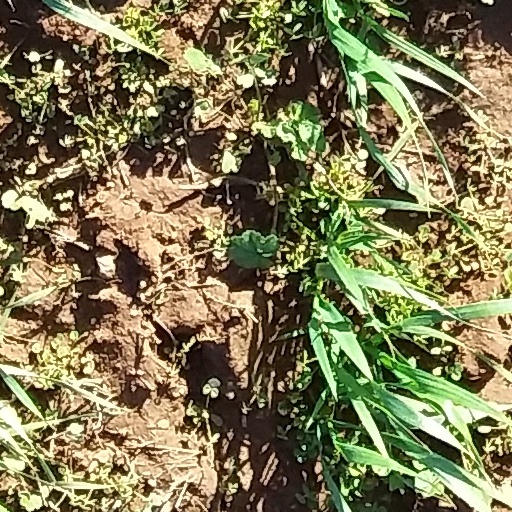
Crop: wheat